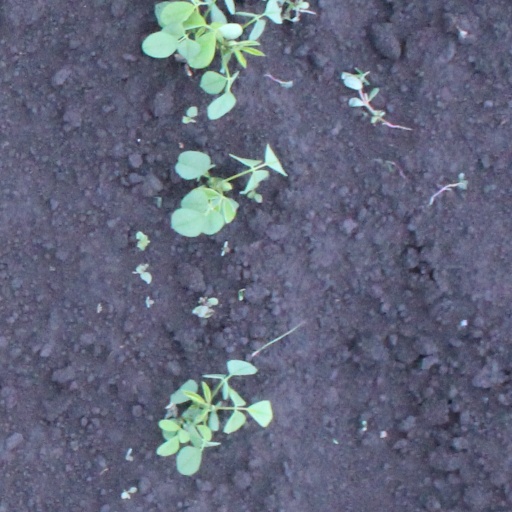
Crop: soybean